Middle Village, Queens

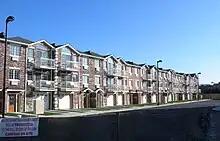
New housing

The area was settled around 1816 by people of English descent and was named in the early nineteenth century for its location as the midpoint between the then-towns of Williamsburg, Brooklyn, and Jamaica, Queens, on the Williamsburgh and Jamaica Turnpike (now Metropolitan Avenue), which opened in 1816. It was generally sparsely populated because the large Juniper Swamp was in the area. The swamp, an area where the Americans hid from British in the American Revolutionary War, was originally circumscribed by a "Juniper Round Swamp Road". In 1852, a Manhattan Lutheran church purchased the farmland on the western end of the hamlet.